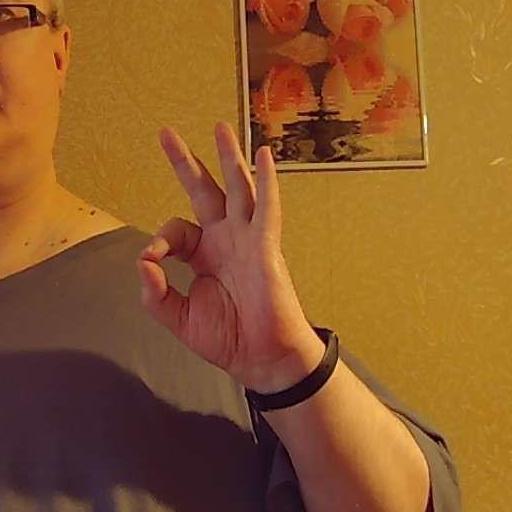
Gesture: ok